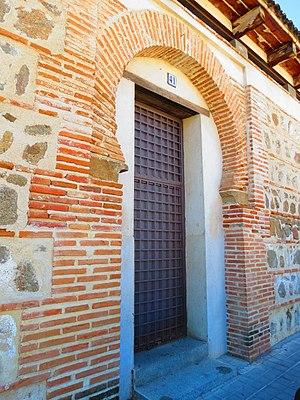
Cyrille Aillet, né en 1974 à Cahors est un historien français, médiéviste, spécialiste de l’histoire de l'Islam médiéval, particulièrement l'Occident musulman, des Mozarabes, et de l'ibadisme maghrébin.